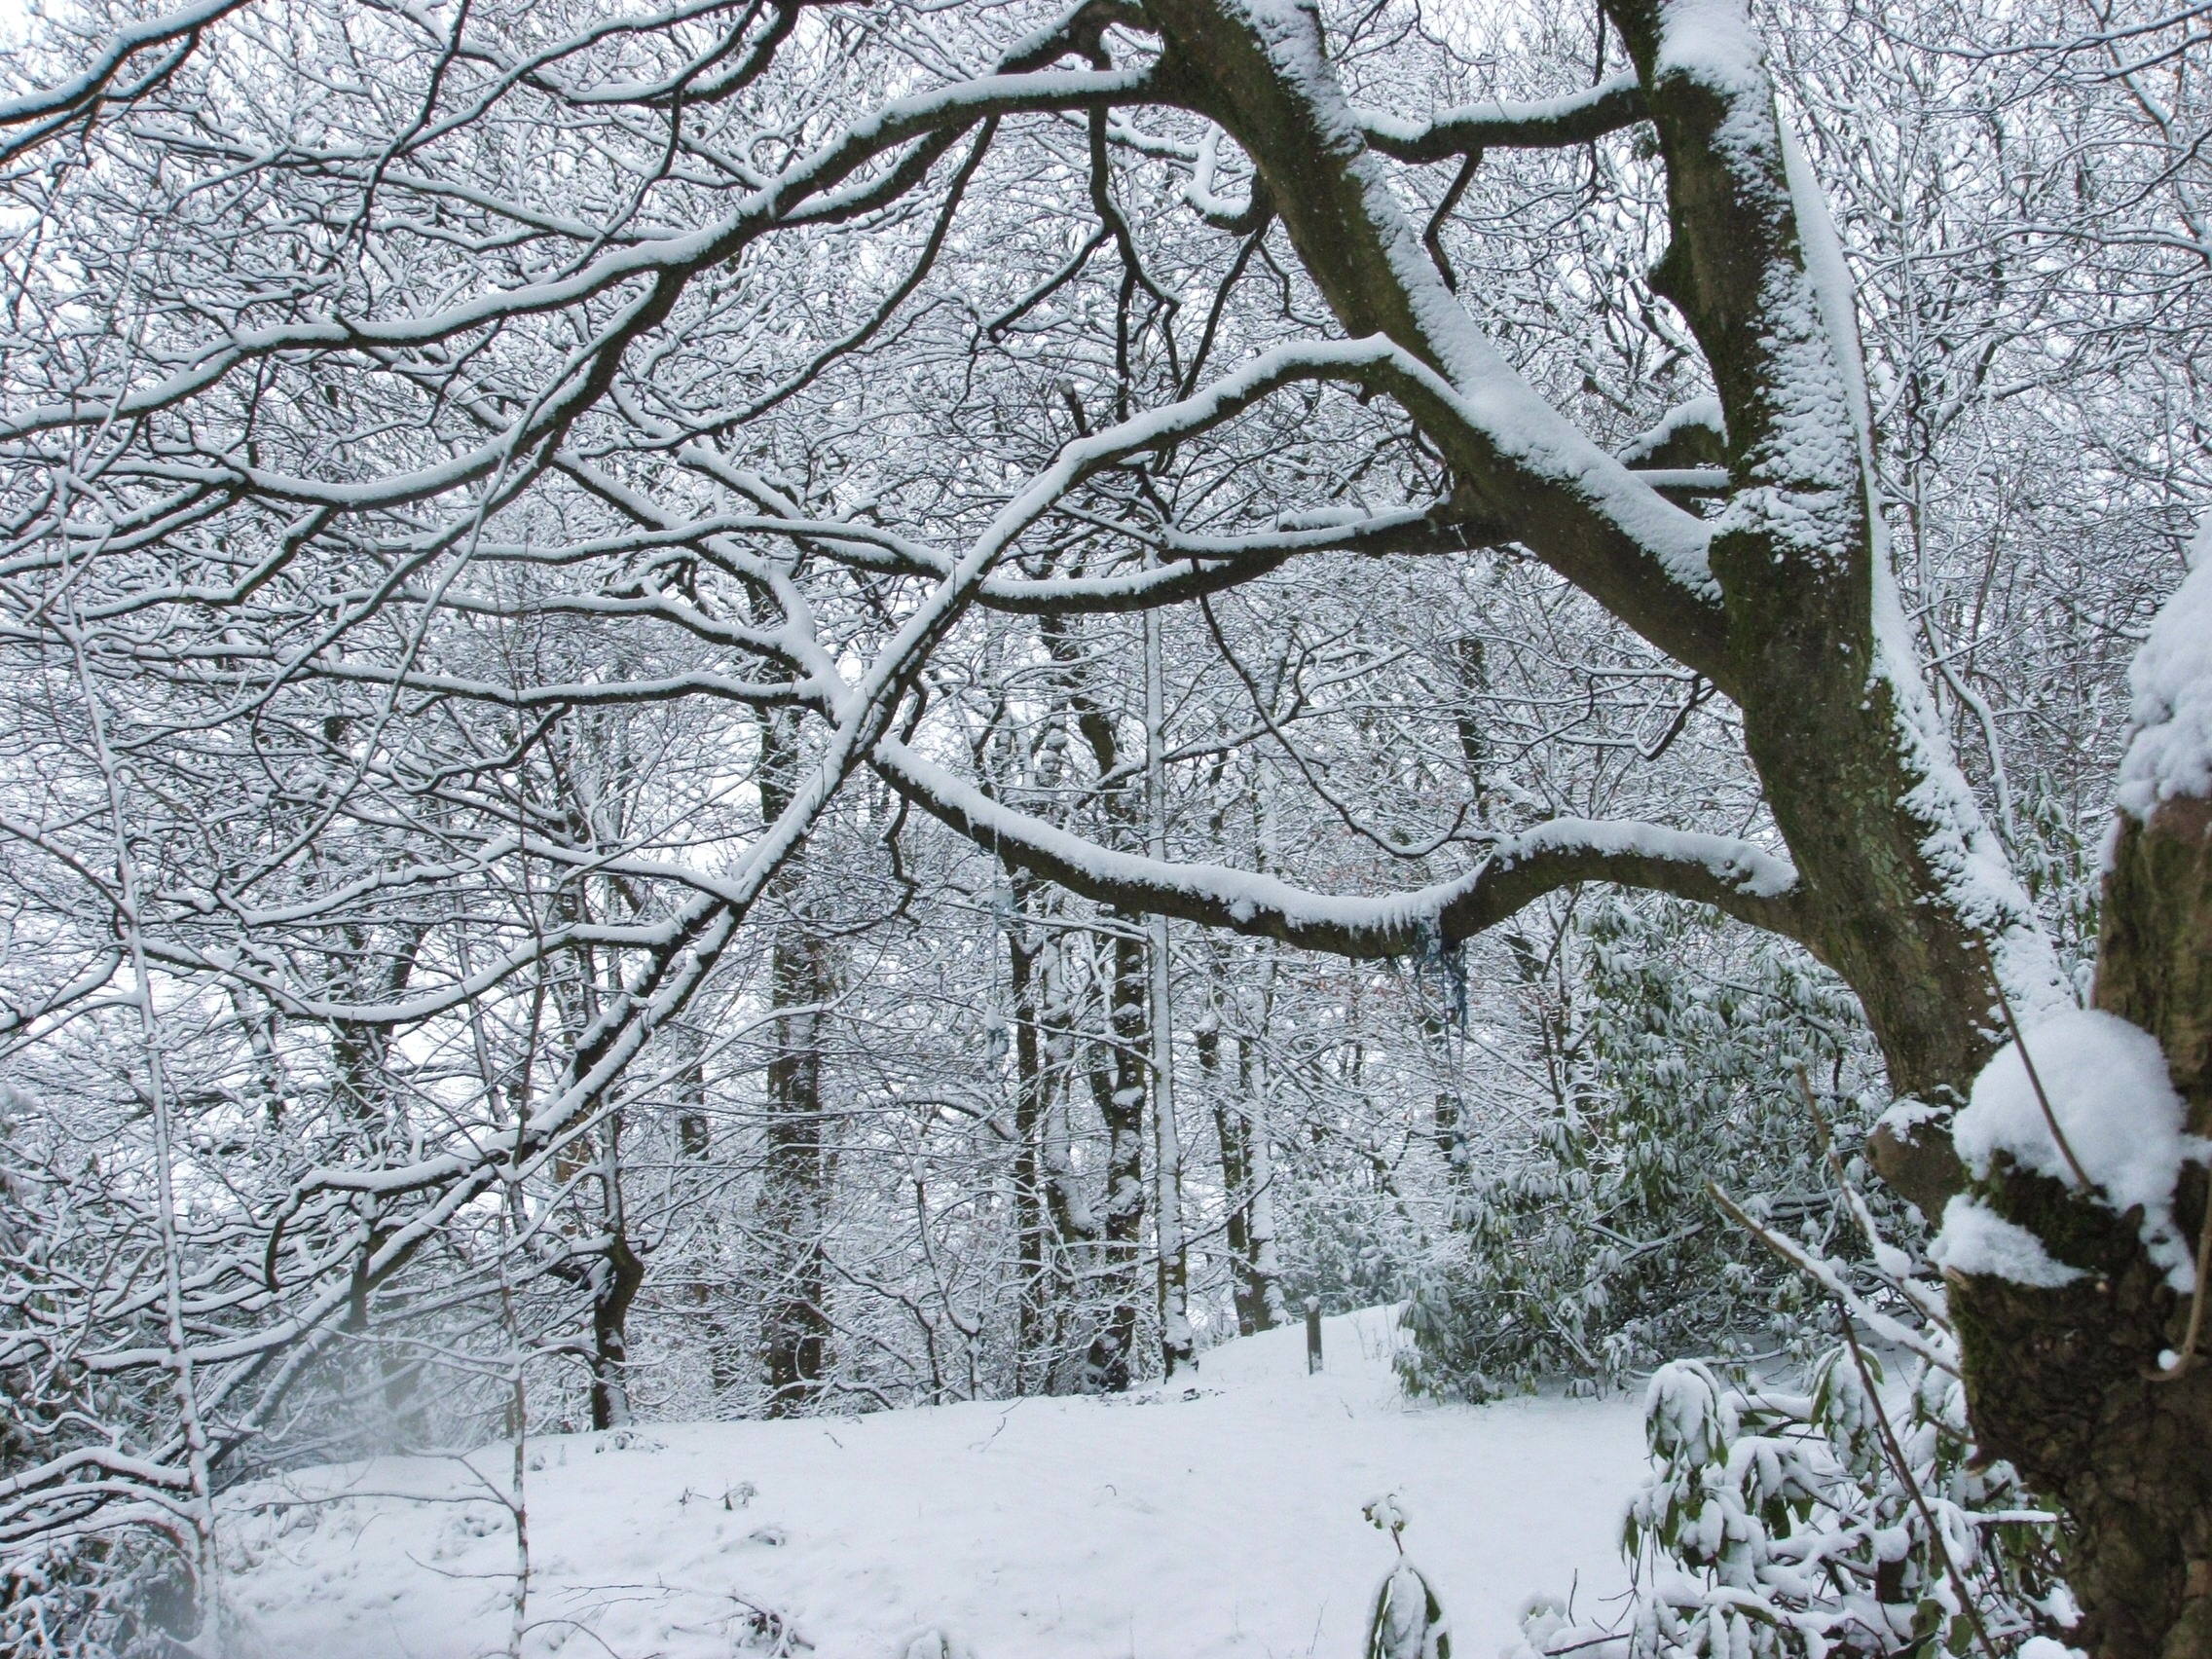
landscape, tree, forest, branch, snow, winter, frost, weather, snowy, season, branches, blizzard, woodland, december, freezing, winter storm, rain and snow mixed